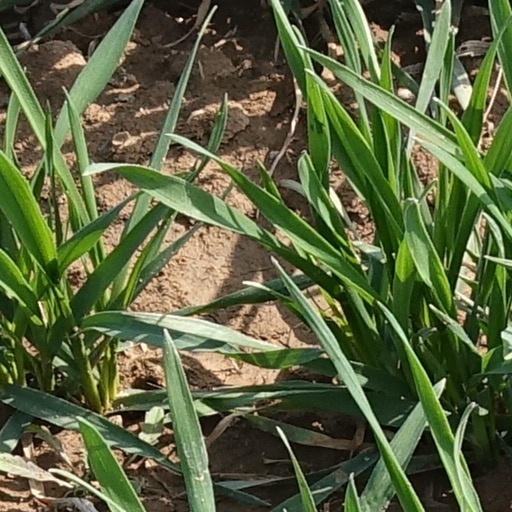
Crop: wheat